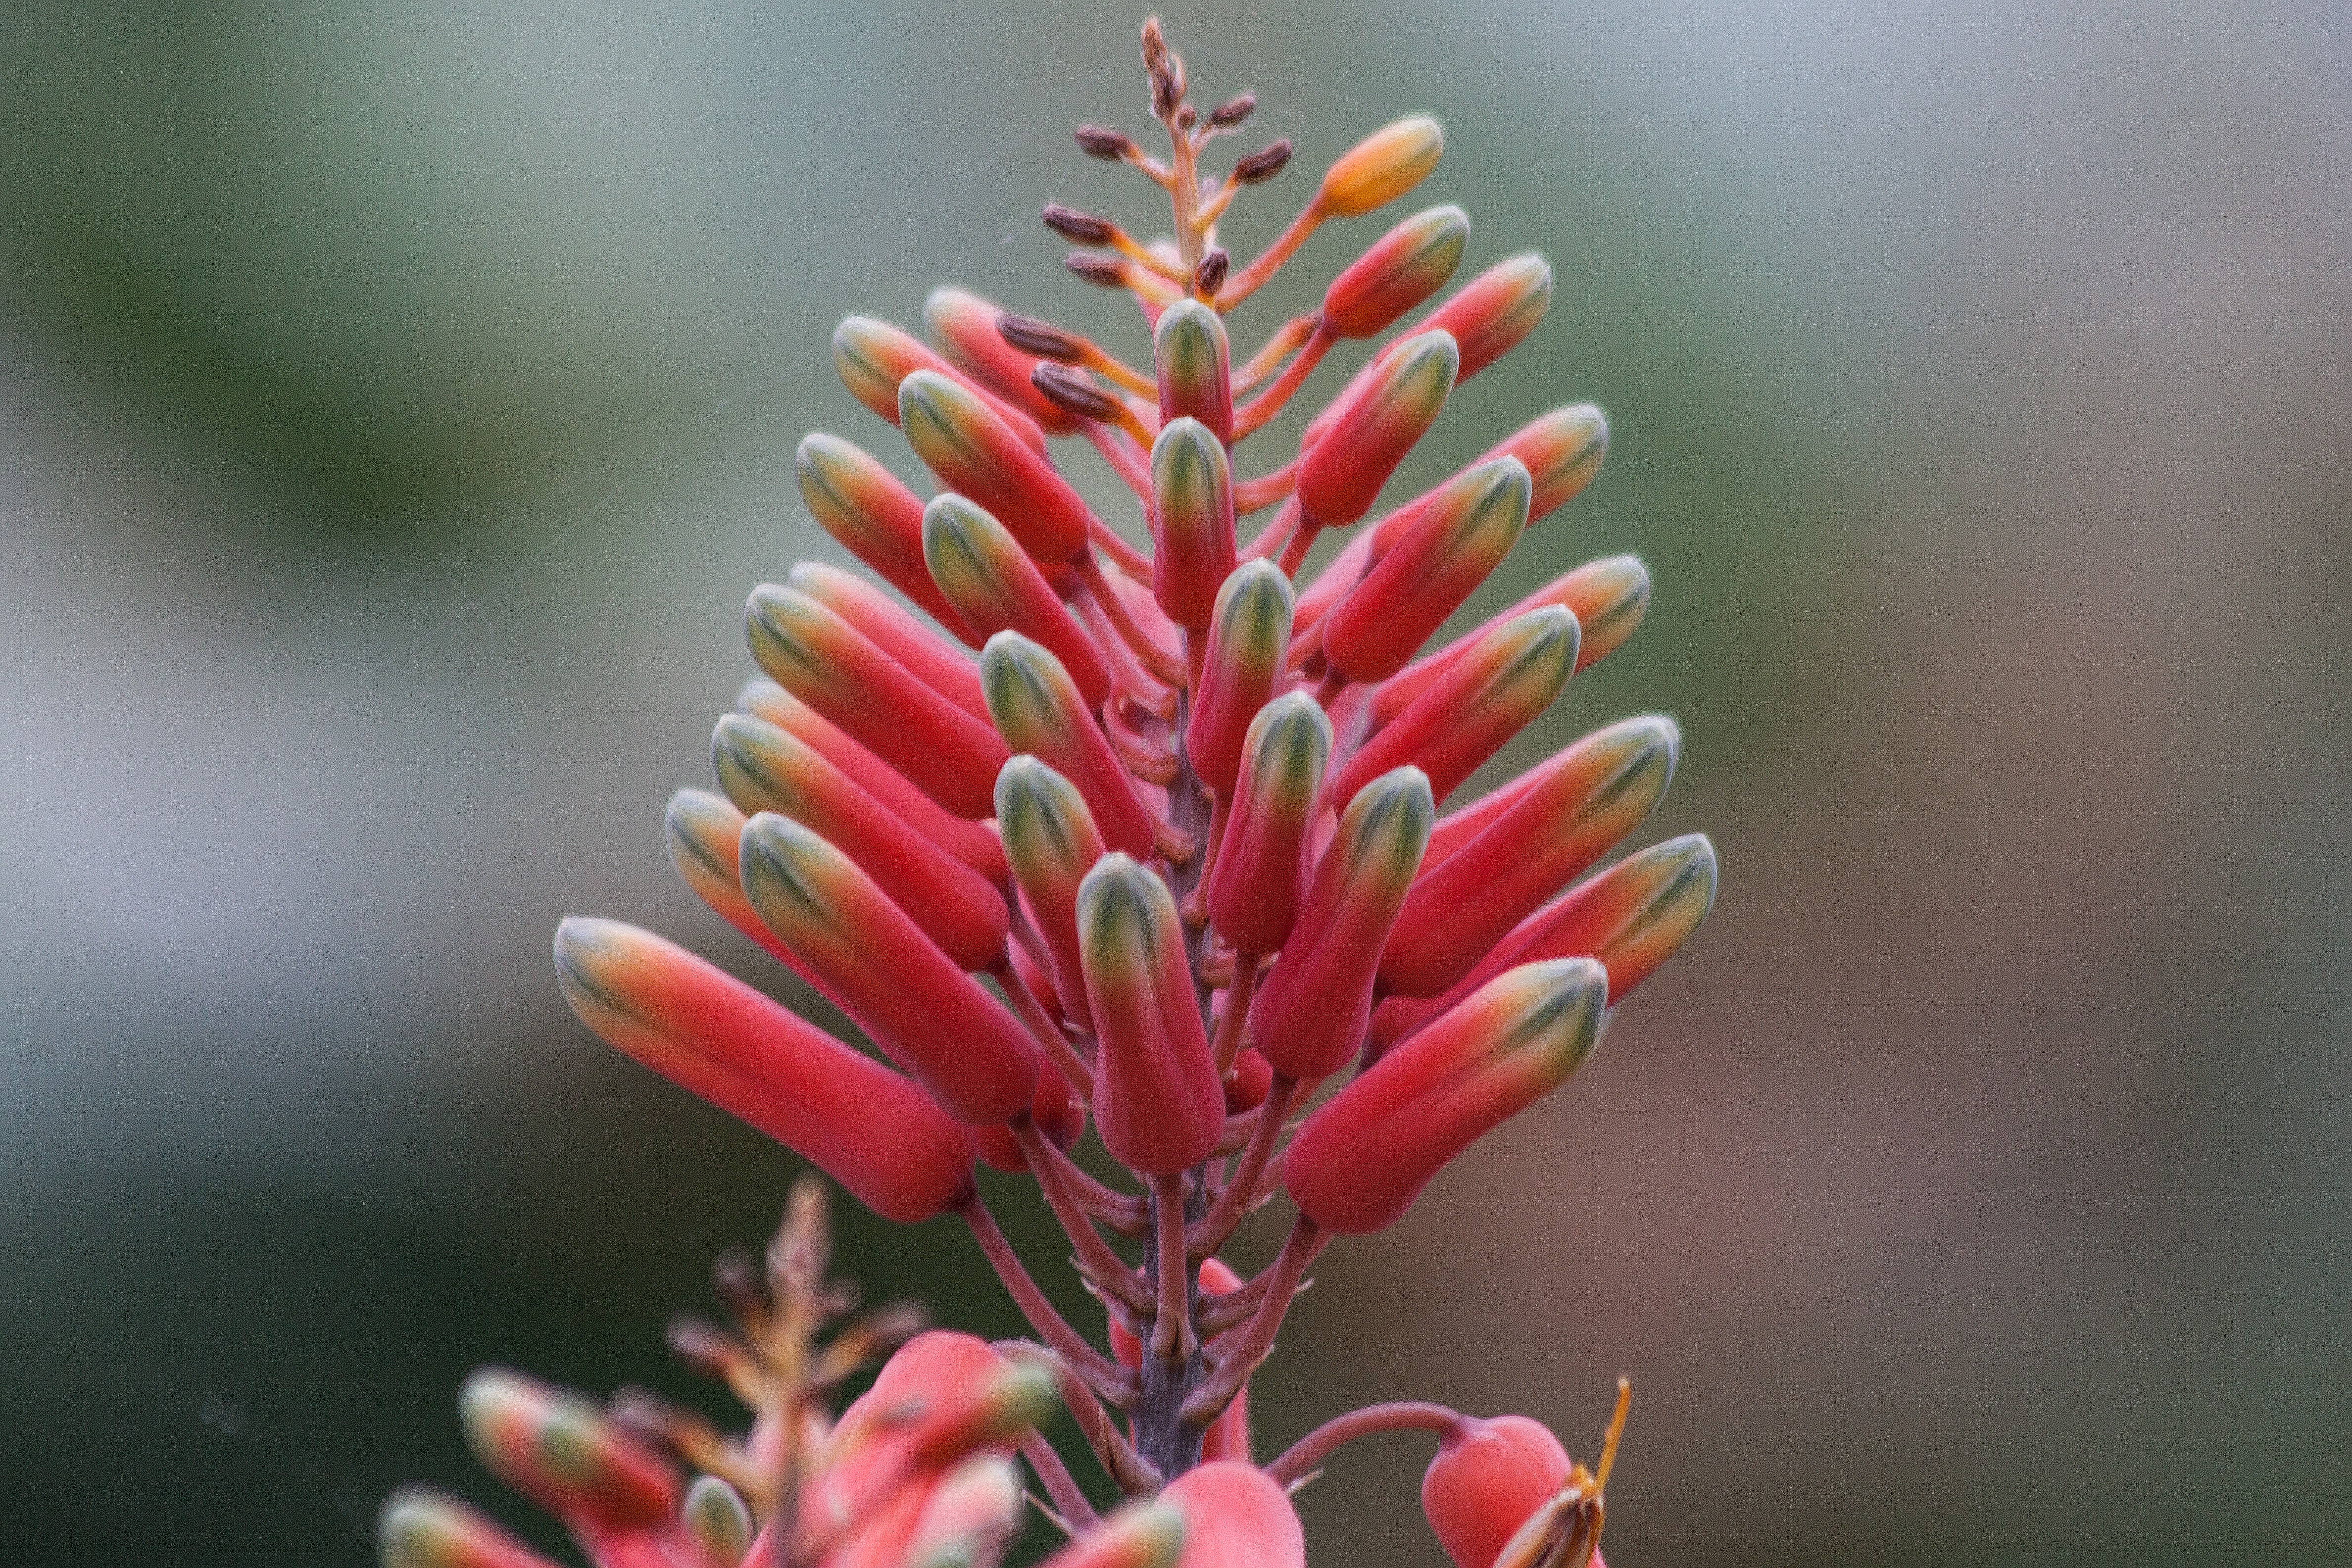
plant, photography, leaf, flower, petal, green, red, botany, yellow, flora, wildflower, close up, grapes, bud, macro photography, inflorescence, ethiopia, flowering plant, asphodelus family, east africa, plant stem, land plant, proteales, castilleja, aloe megalacantha, aloes, subfamily, cylindrical conical